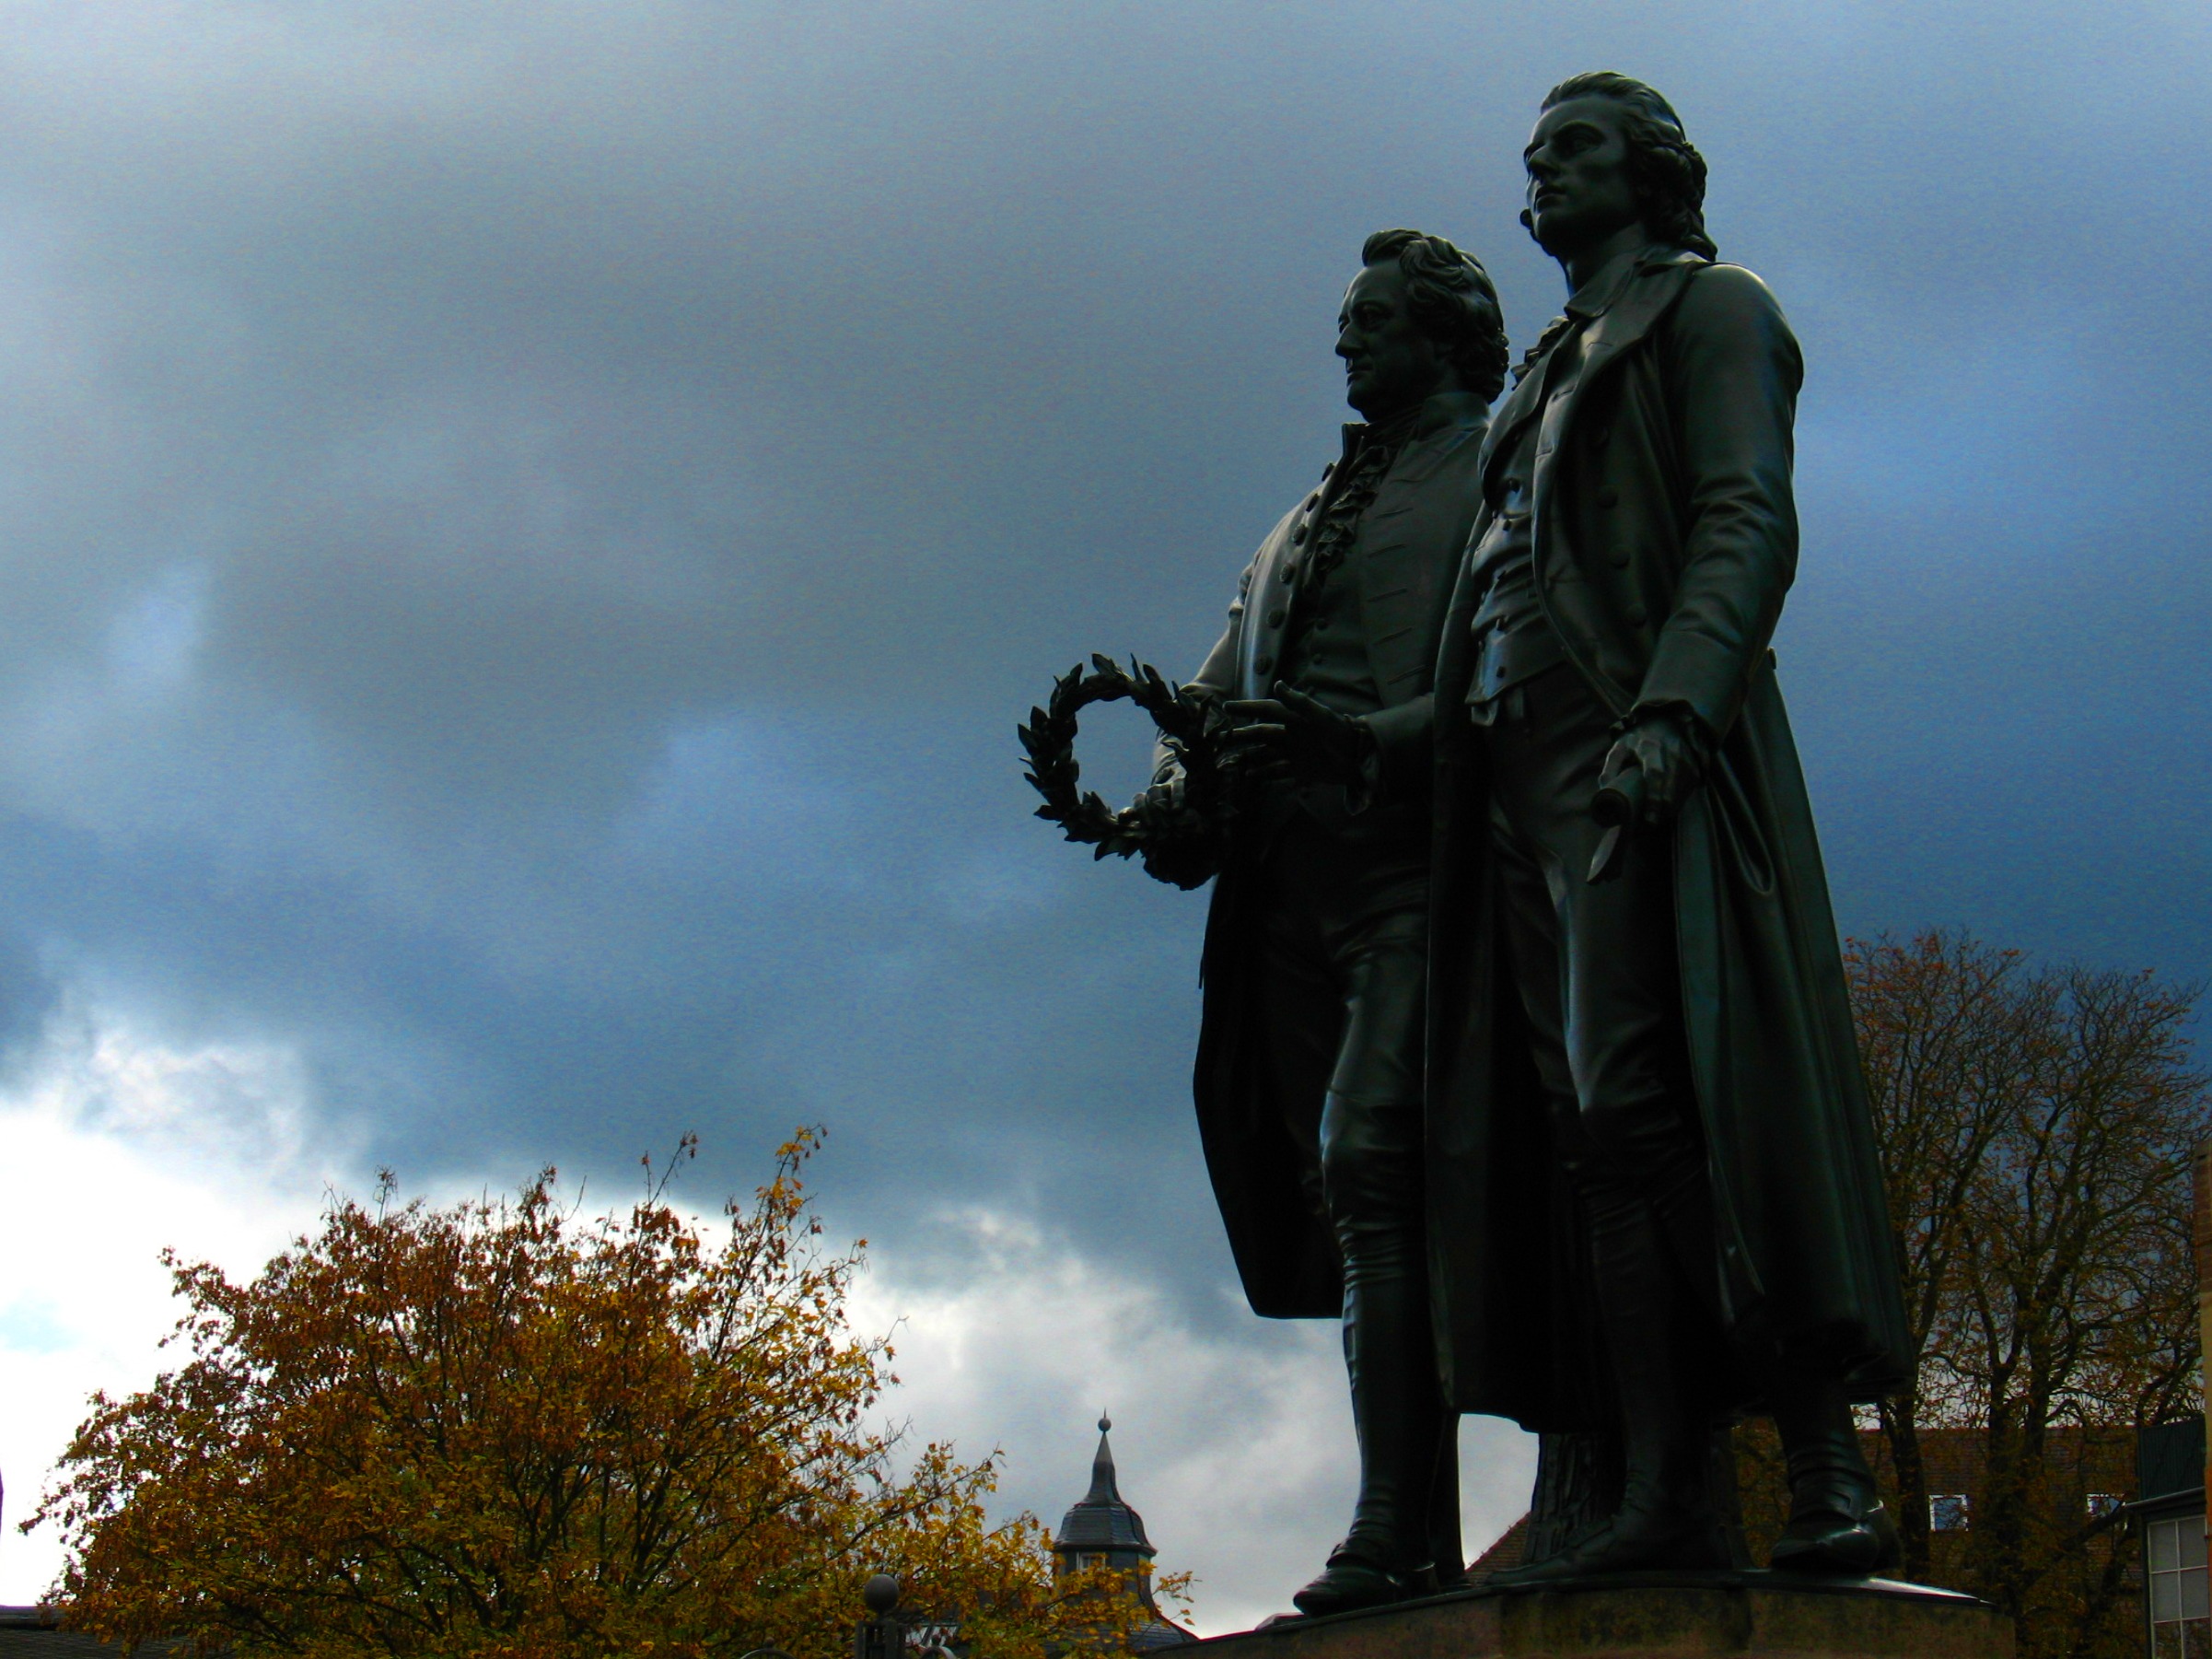
silhouette, sky, atmosphere, monument, statue, sculpture, memorial, bronze, goethe, weimar, schiller, back light, in the lens, theatre square